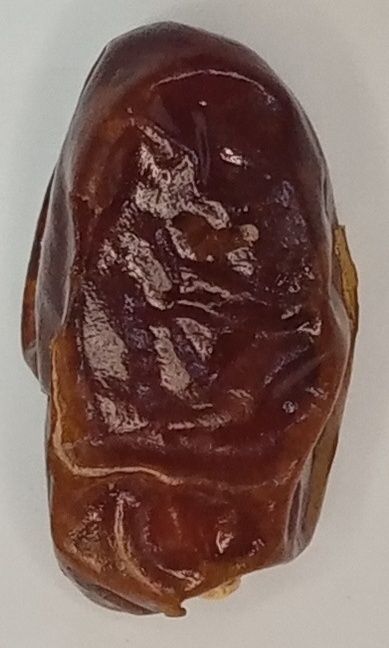
Variety: aseel
Size: large
Grade: grade-1